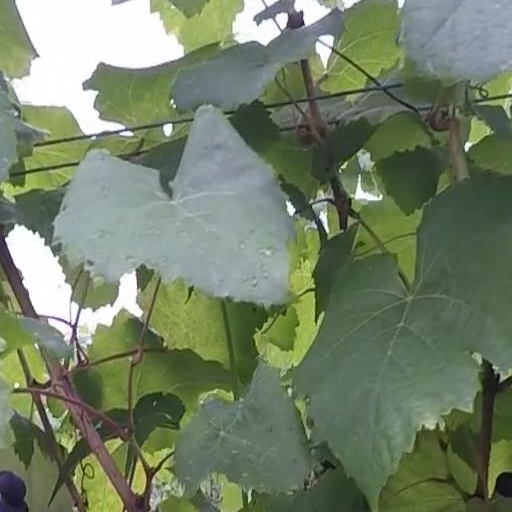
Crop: grape